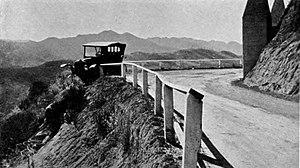
La prévention routière, ou sécurité routière, est l'ensemble des mesures mises en place pour empêcher les usagers de la route d'être tués ou gravement blessés dans les accidents de la route, ou en atténuer les conséquences. Les usagers de la route sont les piétons, les cyclistes, les automobilistes et leurs passagers, les chauffeurs de poids-lourd, et les passagers des transports publics routiers, etc. Il s'agit d'un enjeux sociétal majeur.